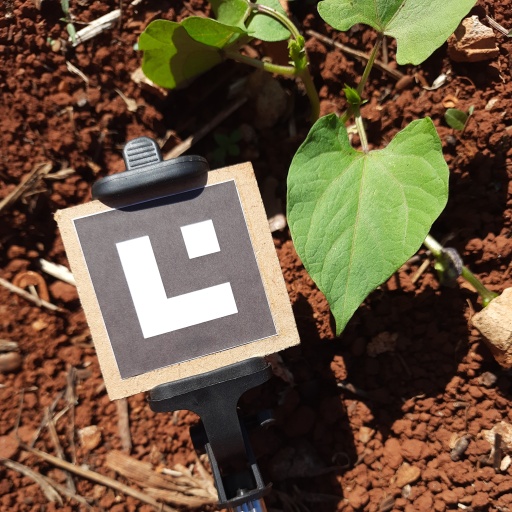
Observations: flat surface, no eating holes, under sunlight